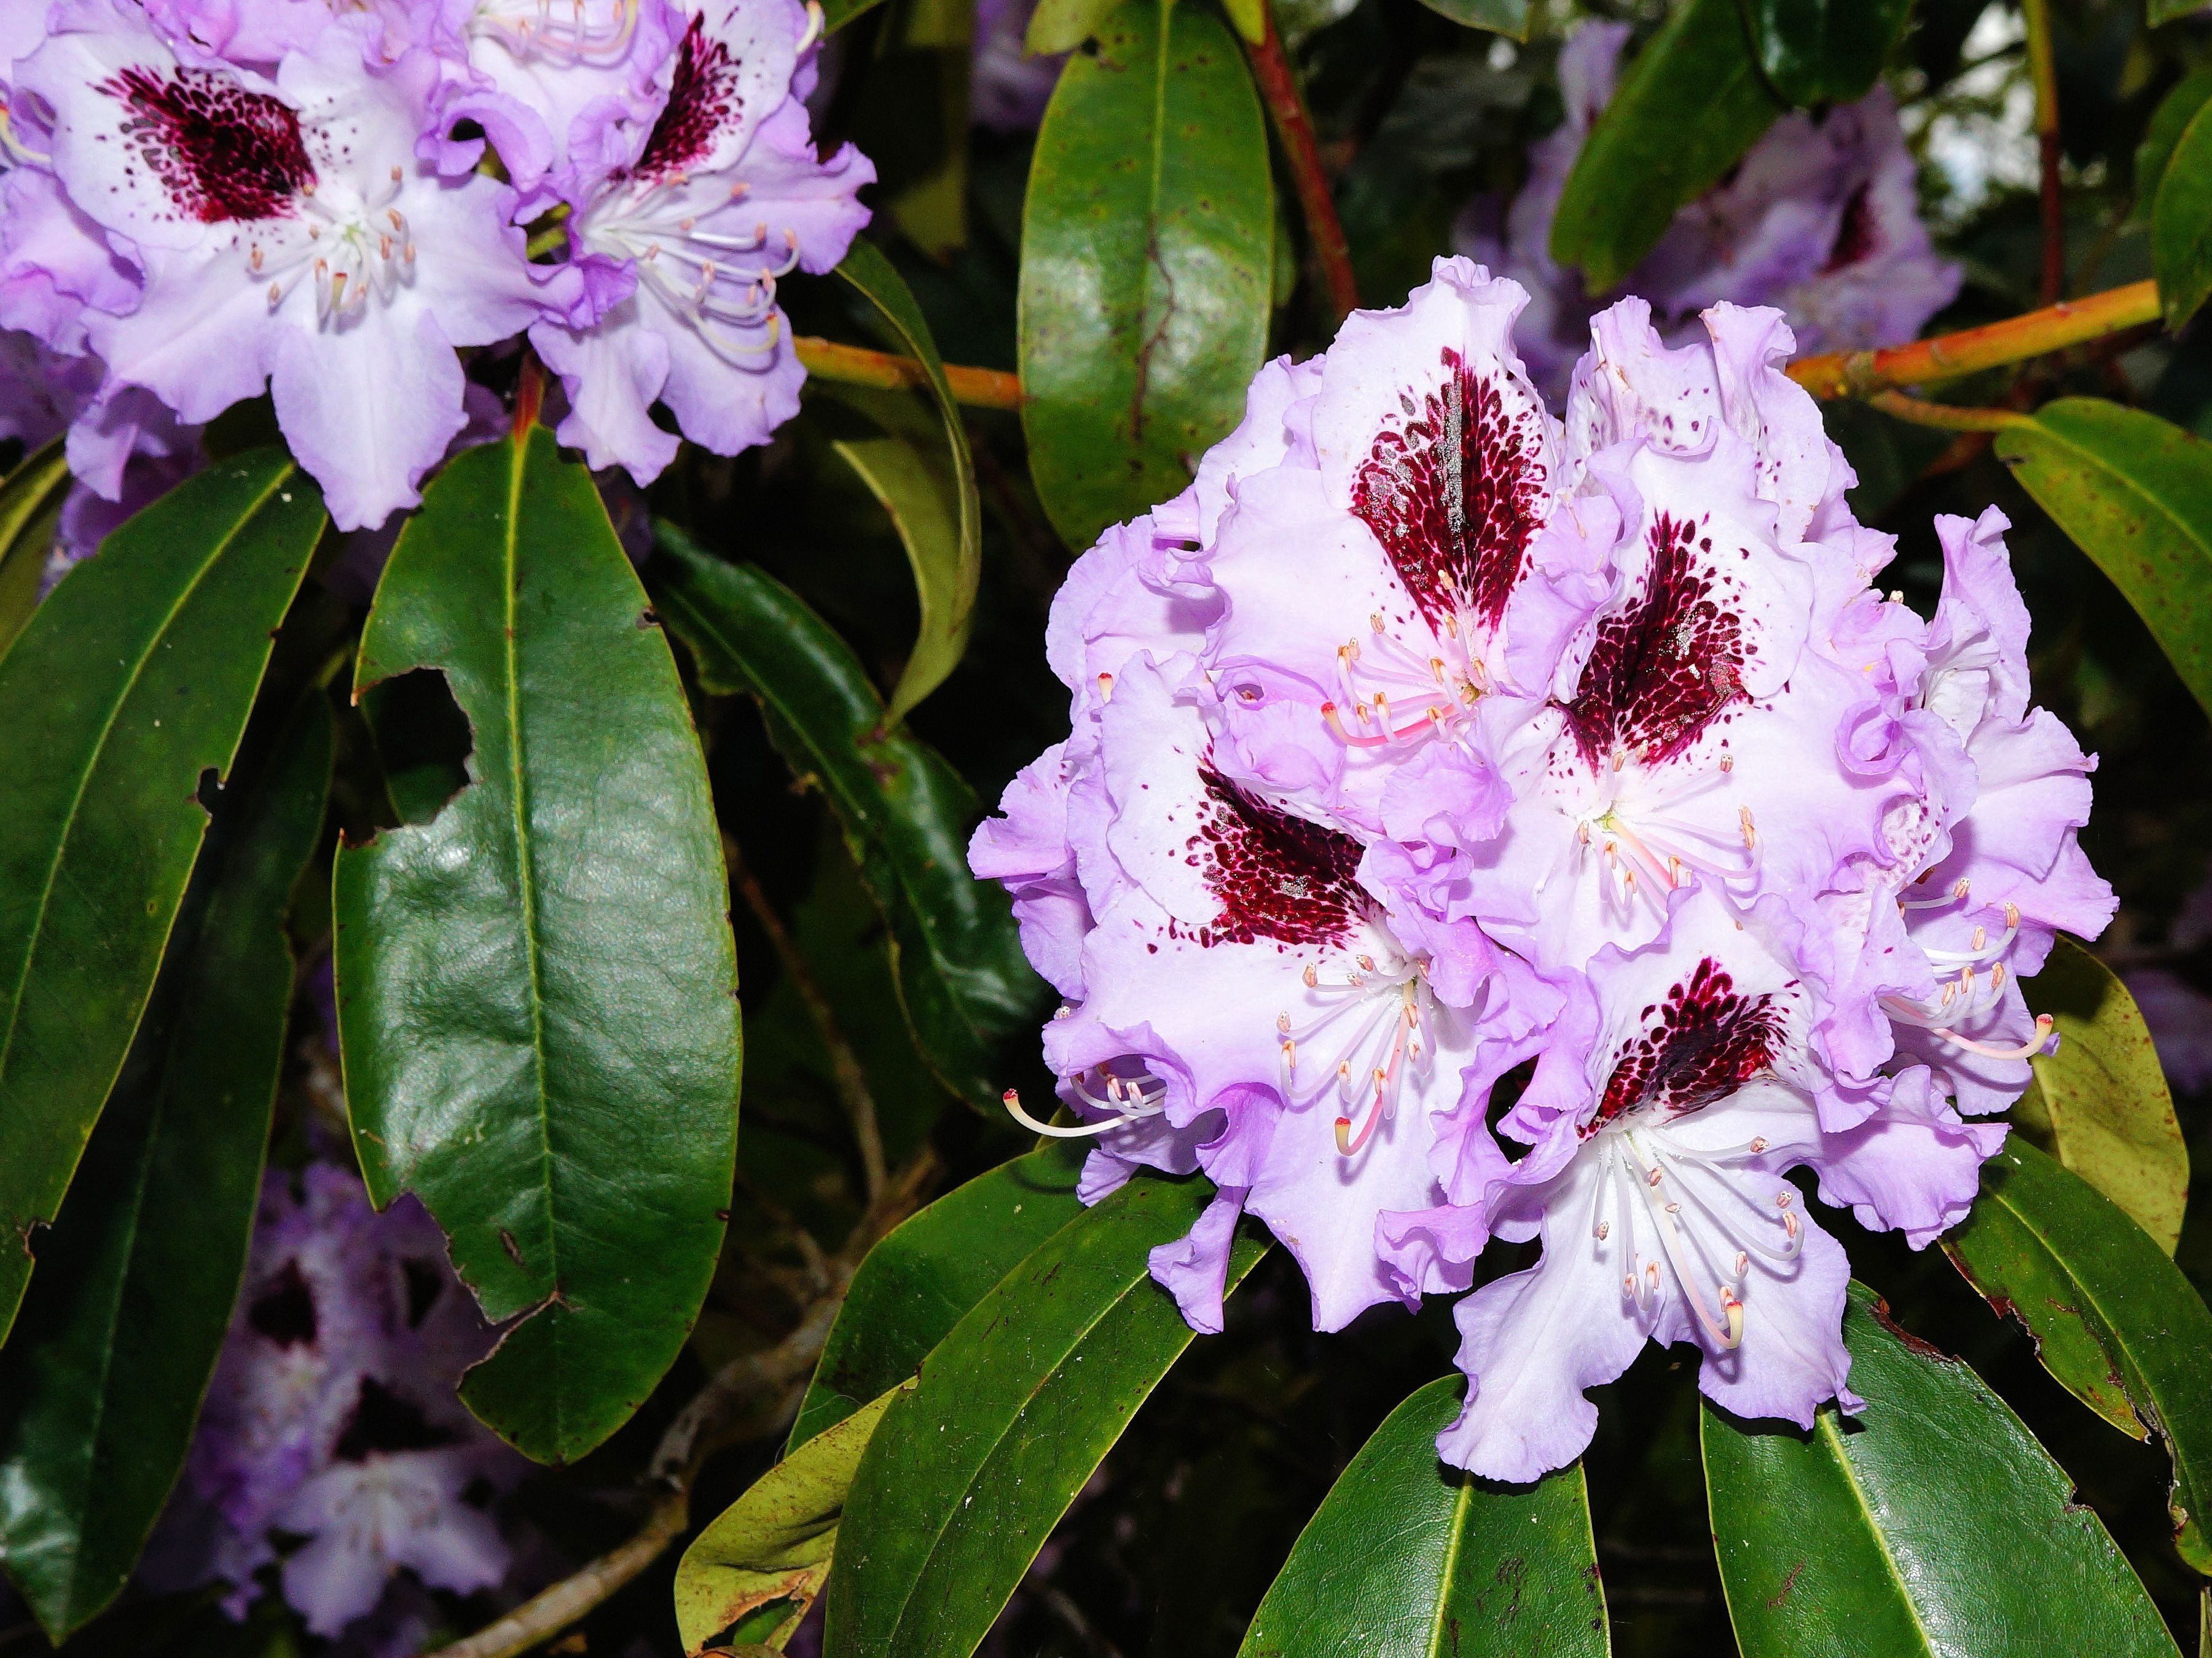
blossom, plant, white, flower, purple, bush, evergreen, botany, garden, close, flora, flowers, shrub, bright, rhododendron, flowering plant, double flower, color strong, woody plant, land plant